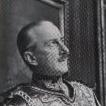
Age: 52